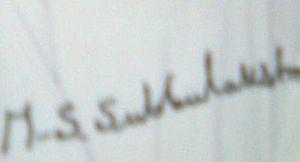
Madurai Shanmukhavadivu Subbulakshmi, dite M. S. Subbulakshmi, est une chanteuse indienne de musique carnatique née le 16 septembre 1916 à Madurai et morte le 11 décembre 2004 à Chennai.